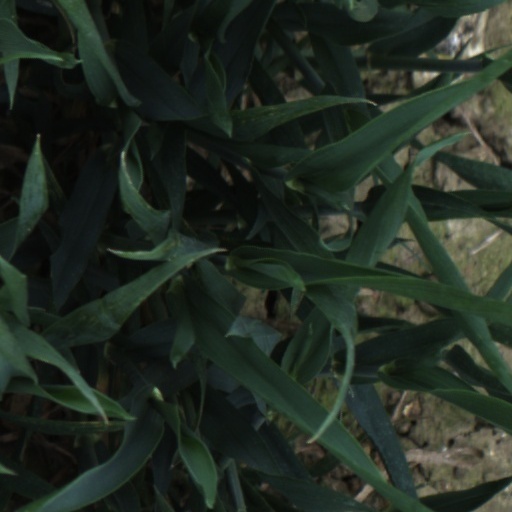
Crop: wheat